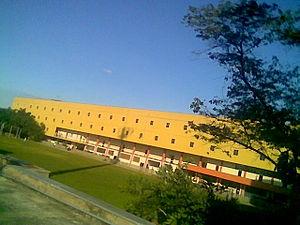
Le Centro Federal de Educação Tecnológica de Minas Gerais est une université publique qui a des campus dans 10 villes de l'État brésilien de Minas Gerais.